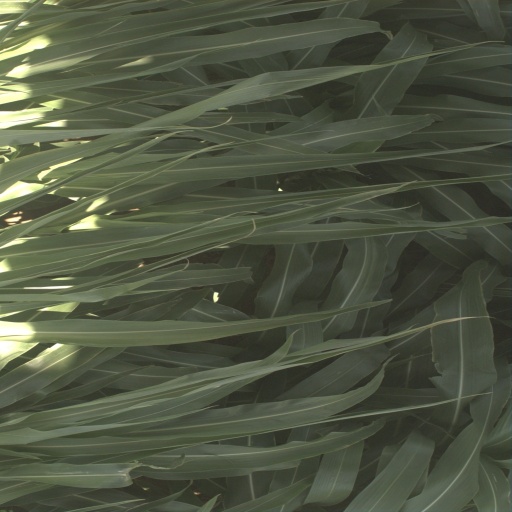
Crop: sorghum